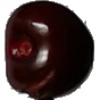
Label: Cherry 1